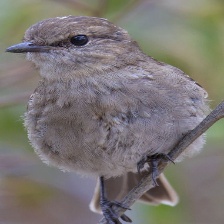
Species: DUSKY ROBIN
Scientific name: MELANODRYAS VITTATA
ImageNet parent category: robin